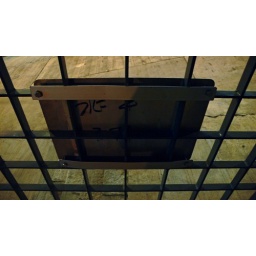
... fence and sign in reverse along a street.